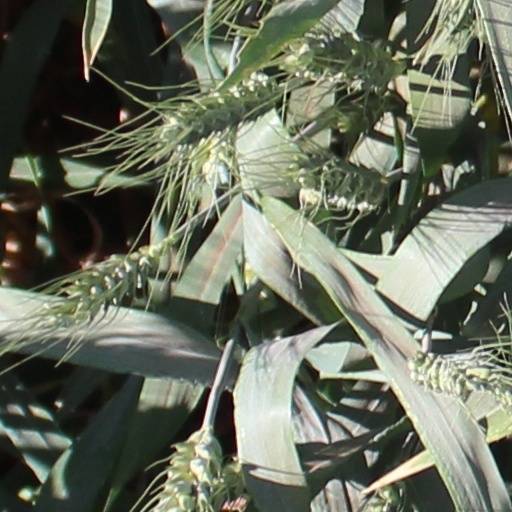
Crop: wheat